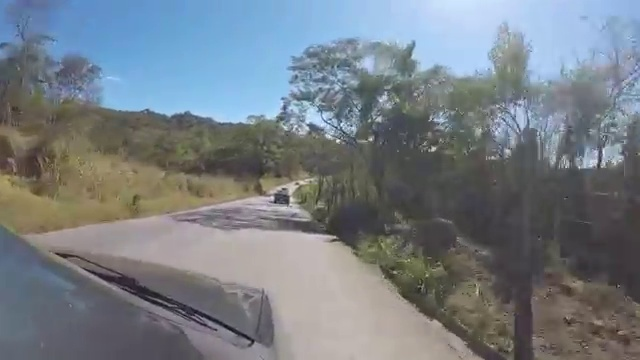
Fire: no
Smoke: no